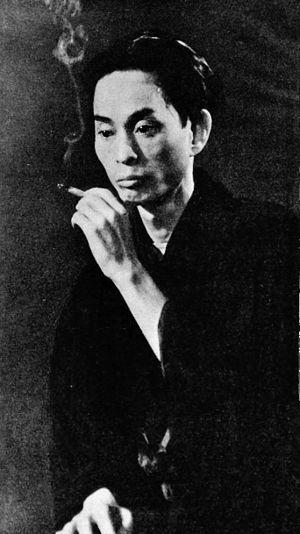
Yasunari Kawabata, né le 11 juin 1899 à Osaka, et mort le 16 avril 1972 à Zushi, est un écrivain japonais, prix Nobel de littérature en 1968.